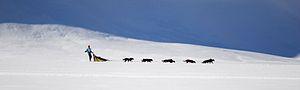
Musher sur la Grande Odyssée 2007
Le massif du Mont-Cenis se situe dans les Alpes du Nord à cheval entre la France et l'Italie. D'une grande importance stratégique et commerciale depuis l'Antiquité, il est traversé par de nombreux cols dont le plus connu, le col du Mont-Cenis. Il abrite des glaciers de taille moyenne. Depuis la dernière rectification frontalière entérinée en 1947, la plus grande partie du massif se trouve désormais en Maurienne. L'ensemble des reliefs repose sur le socle cristallin d'Ambin, terminant la ligne géologique s'étirant du Valais au val de Suse.
La Grande Odyssée Savoie-Mont-Blanc est une course internationale longue distance de chien de traîneaux dont la première édition a lieu en janvier 2005.
Le col du Mont-Cenis est un col qui relie la vallée de la Maurienne, en France, et le val de Suse, en Italie. Il se situe au sein du massif du Mont-Cenis, à 2 085 mètres d'altitude. Il est voisin du col du Petit Mont-Cenis, d'altitude légèrement supérieure mais non carrossable. Voie de communication et d'échanges commerciaux, il était devenu à partir de l'annexion de la Savoie et du percement du tunnel du Fréjus principalement d'intérêt militaire, ses environs étant entourés de fortifications. Depuis la fin de la Seconde Guerre mondiale, le col est devenu un lieu touristique prisé des randonneurs.